Jaffa

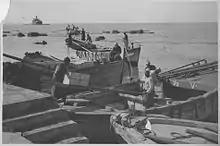
Crates of Jaffa oranges being ferried to a waiting freighter for export, circa 1930

American missionary Ellen Clare Miller, visiting Jaffa in 1867, reported that the town had a population of "about 5000, 1000 of these being Christians, 800 Jews and the rest Moslems".